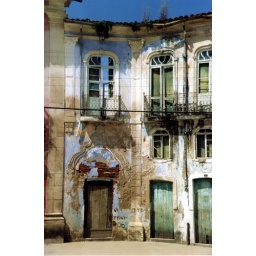
travels through north-east brazil by road and river